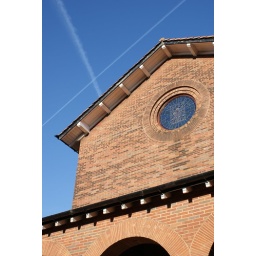
I saw the trails in the sky and they just seemed to line up with the roof line of the church in Cheadle.